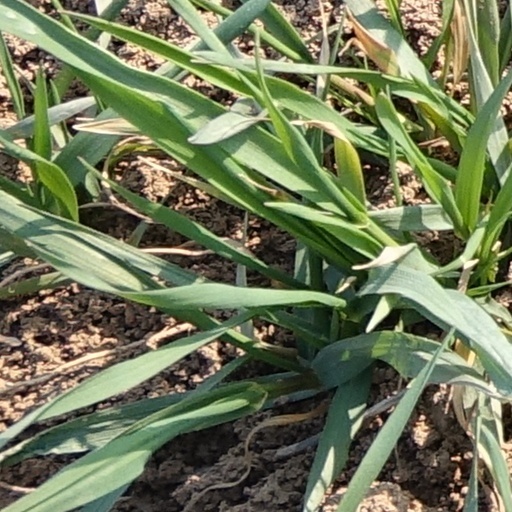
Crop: wheat